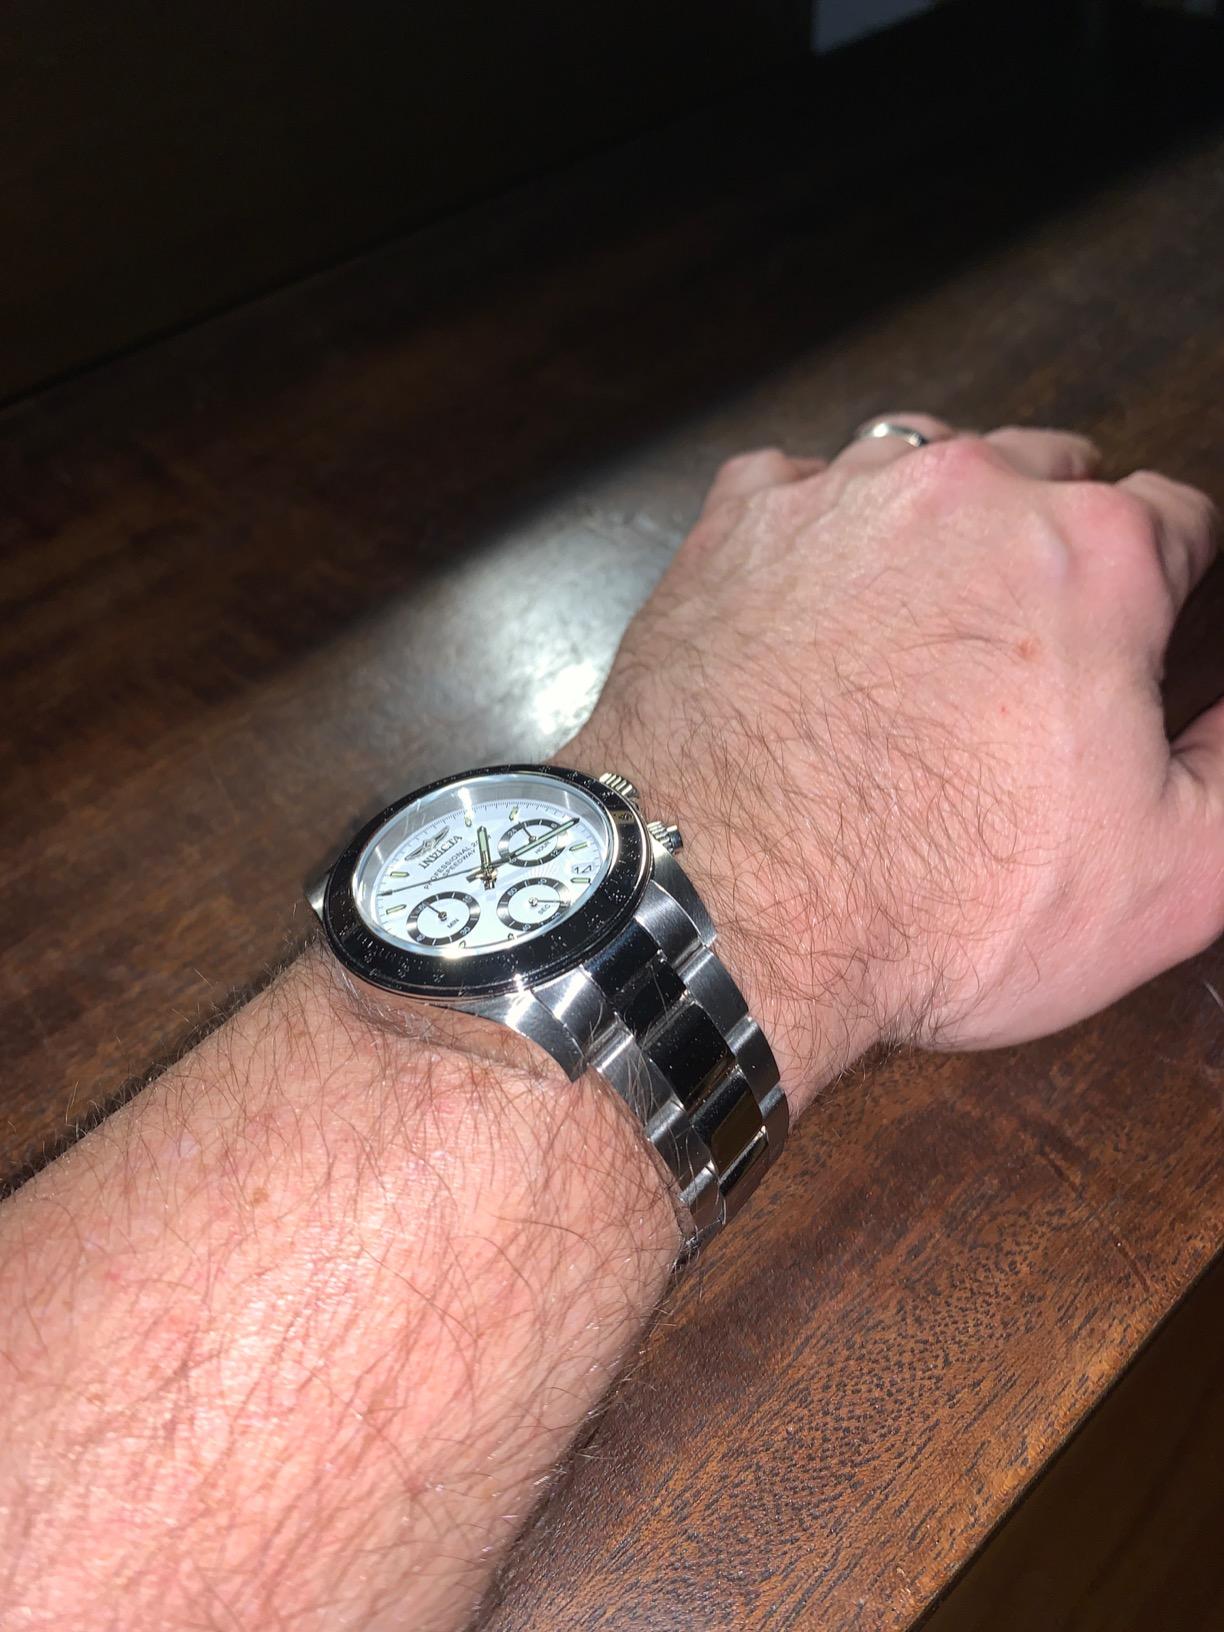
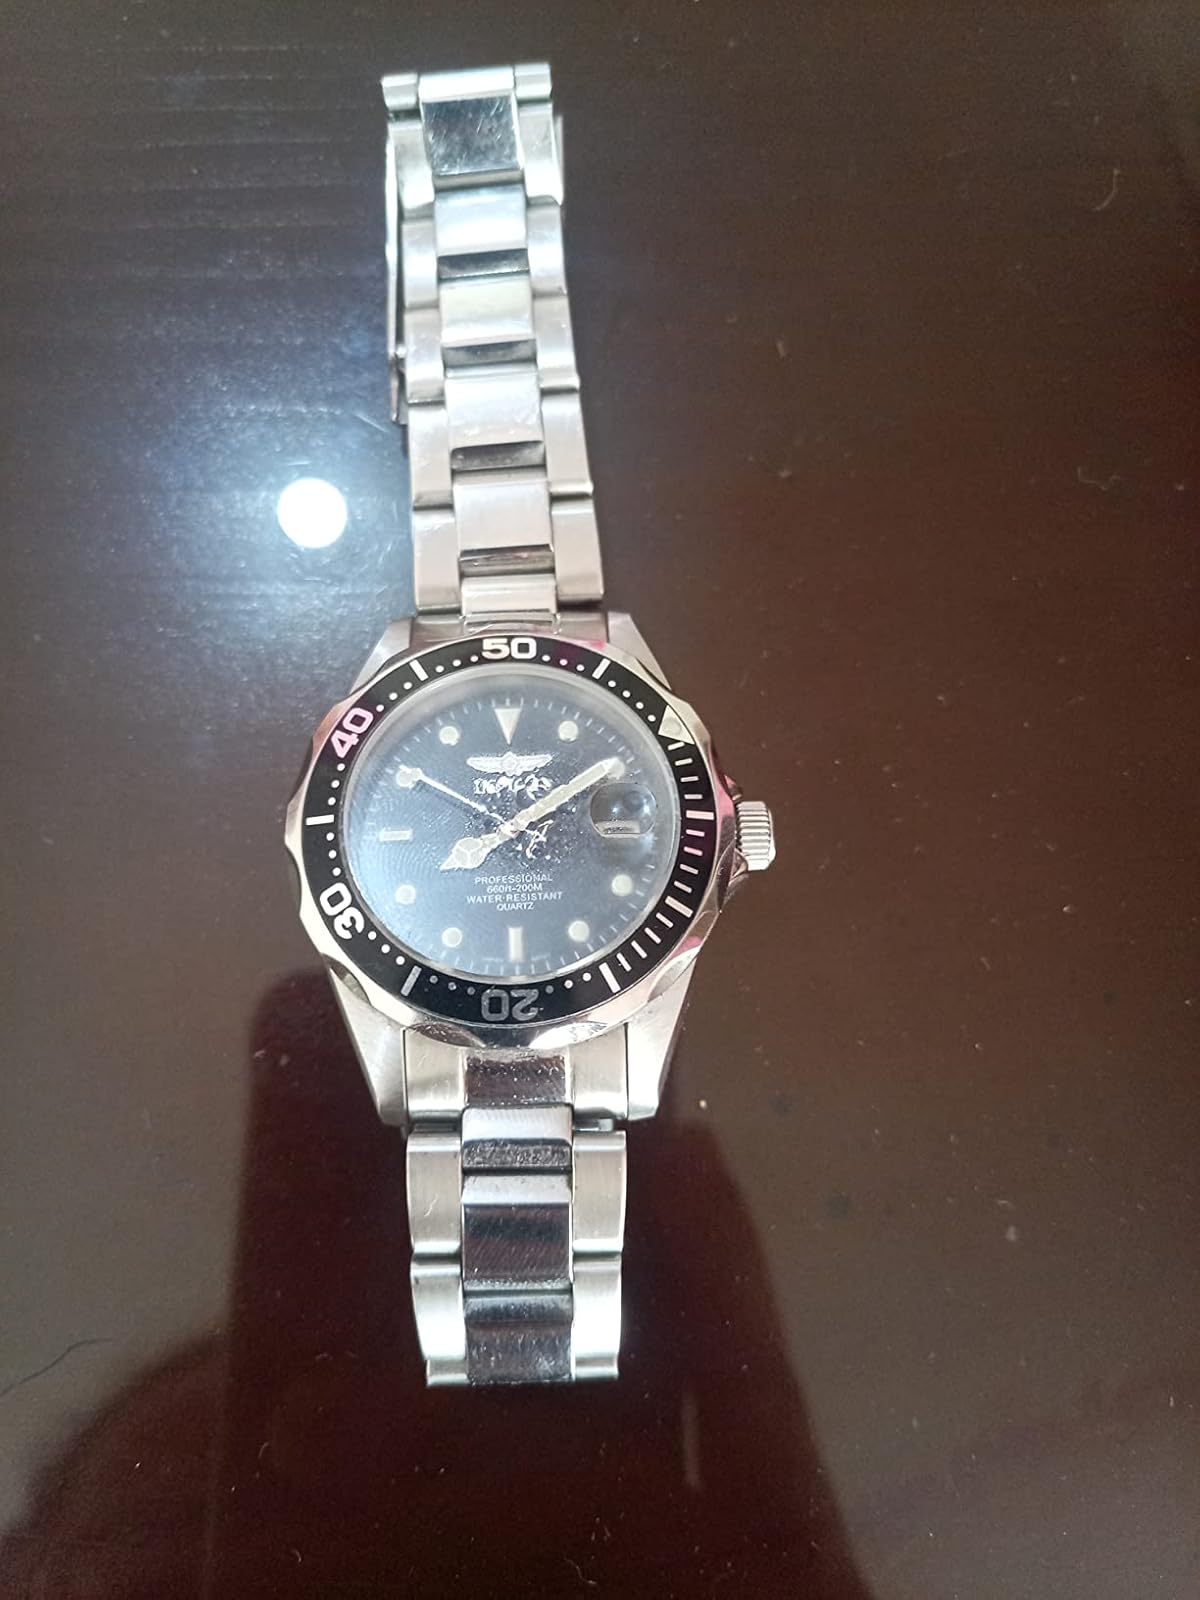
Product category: accessories_watch
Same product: no